Campeche (city)

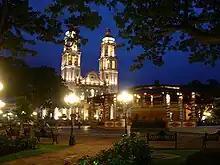
Independence Park

The municipal seat, and largest settlement, is the city of San Francisco de Campeche (often shortened to Campeche). As of 2010, the city had a population of 220,389.